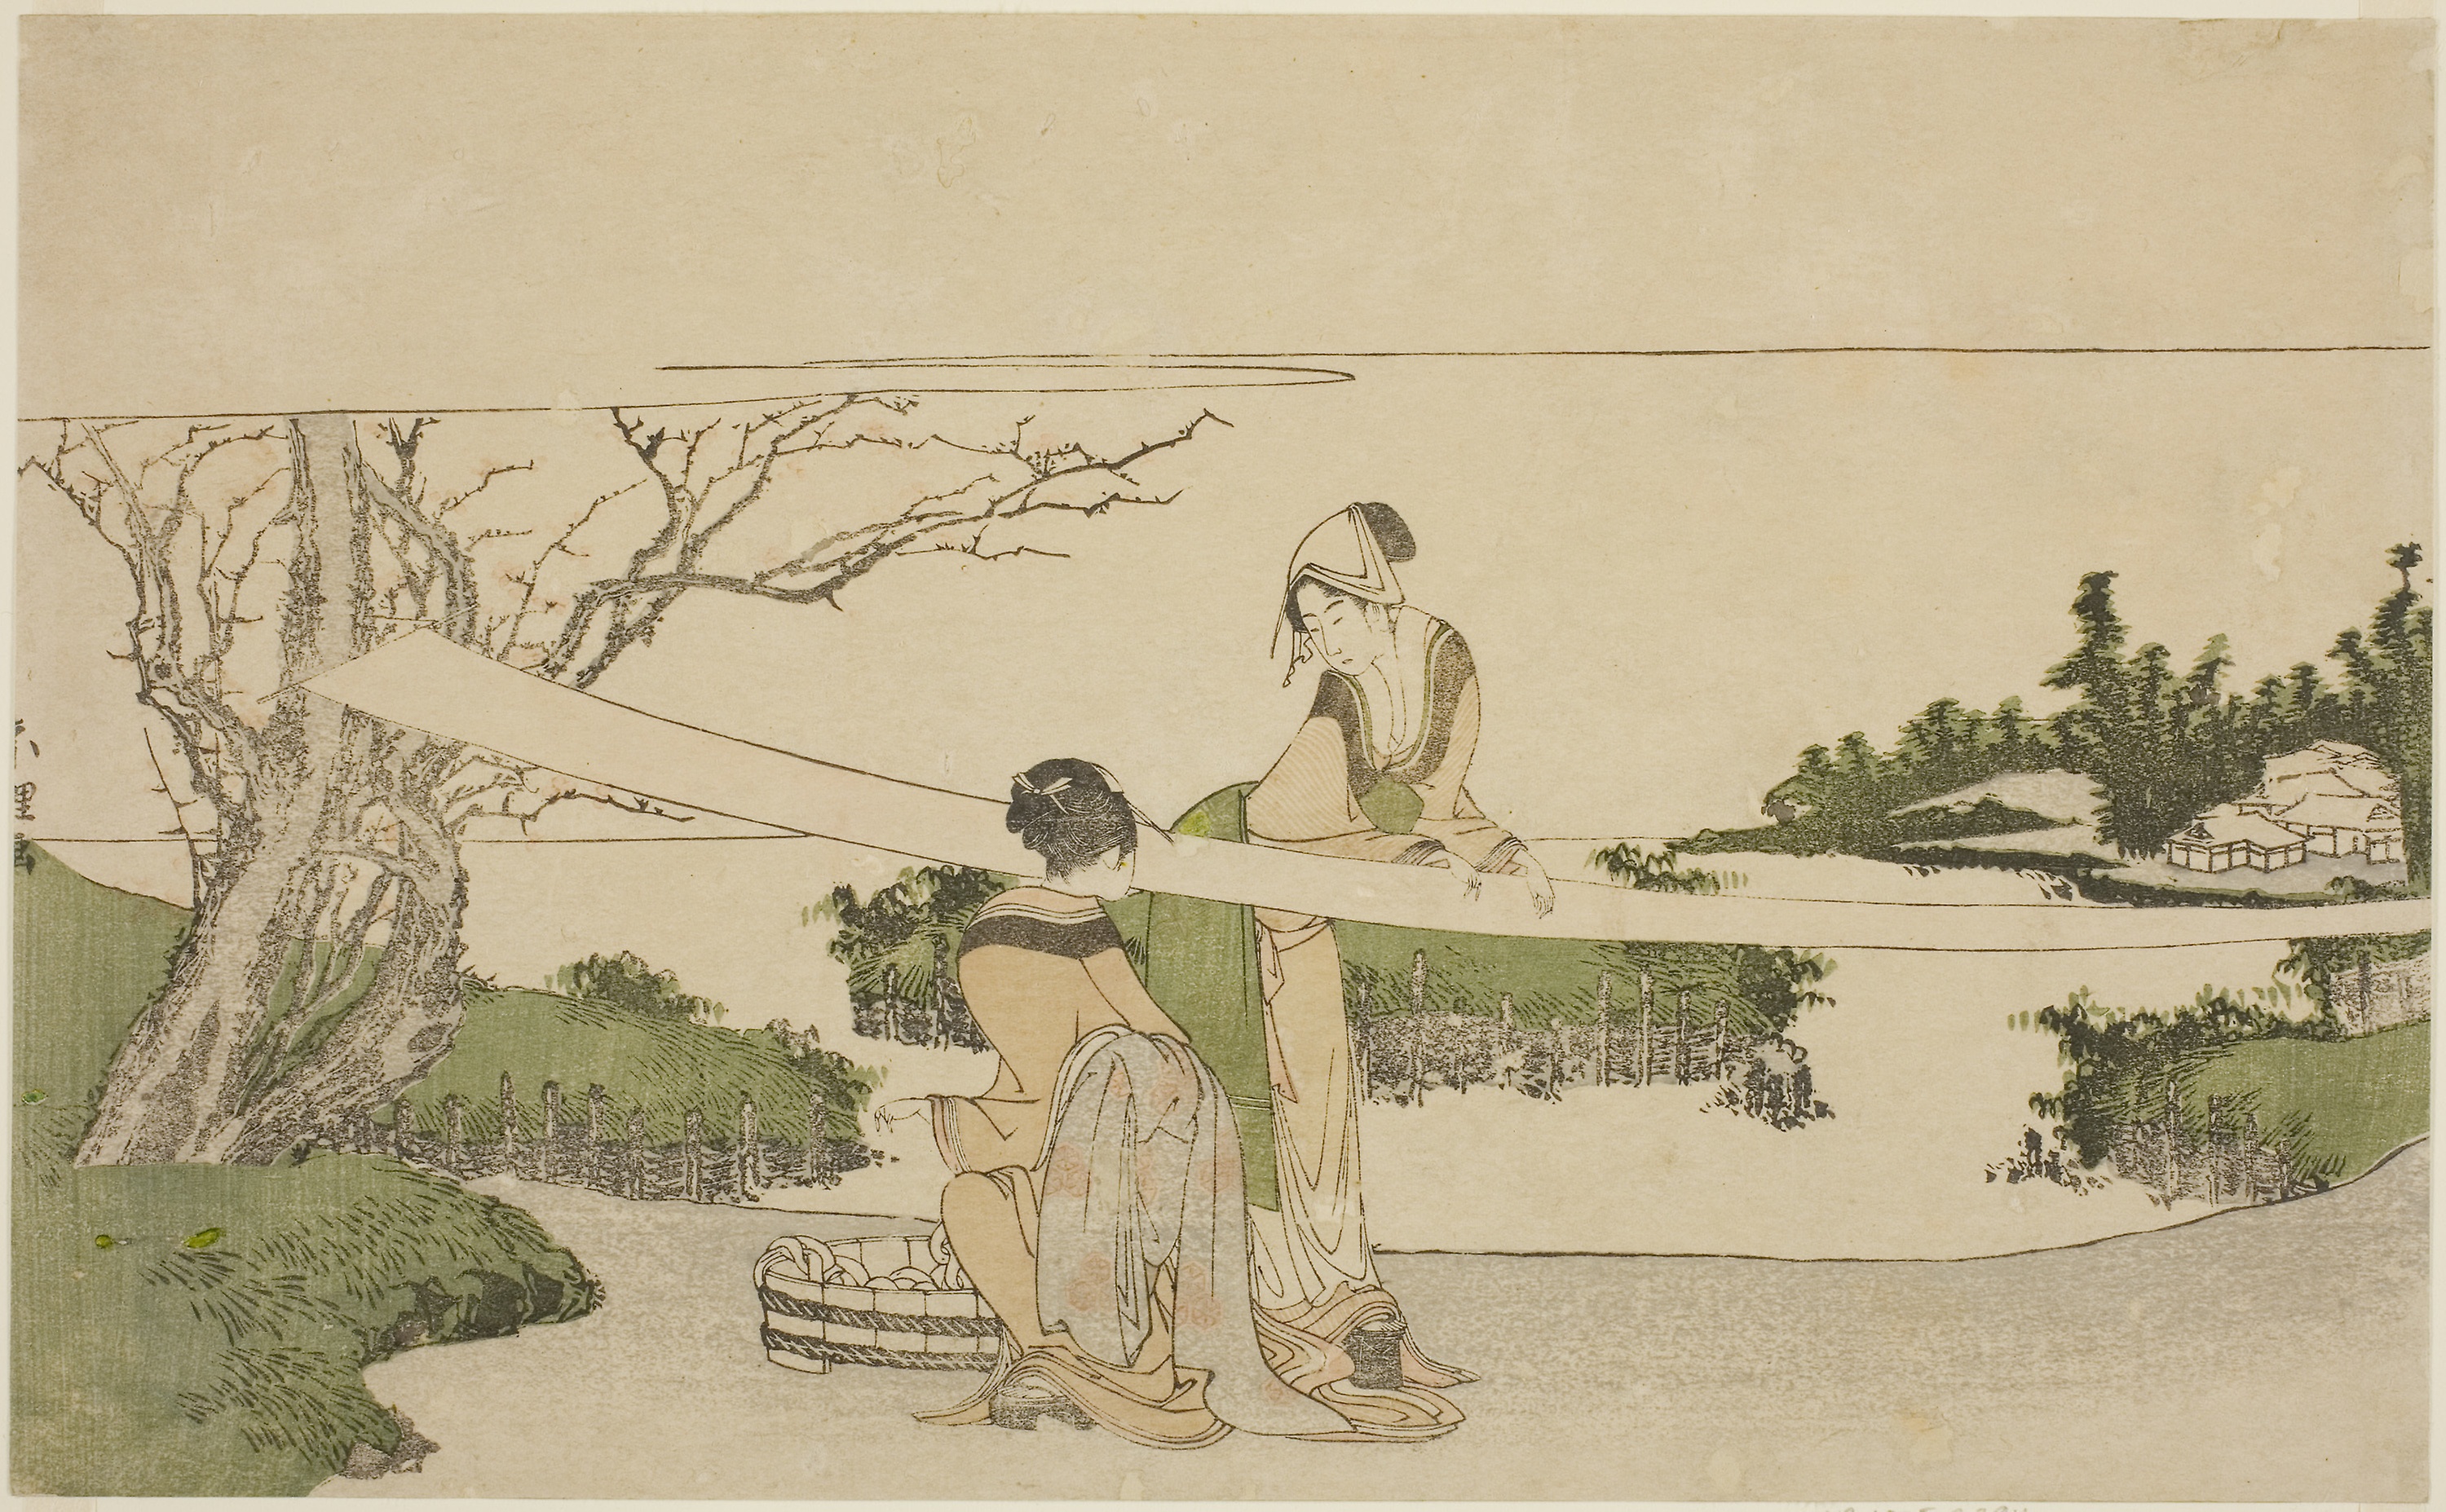
tree, botany, illustration, art, adaptation, drawing, painting, plant, sketch